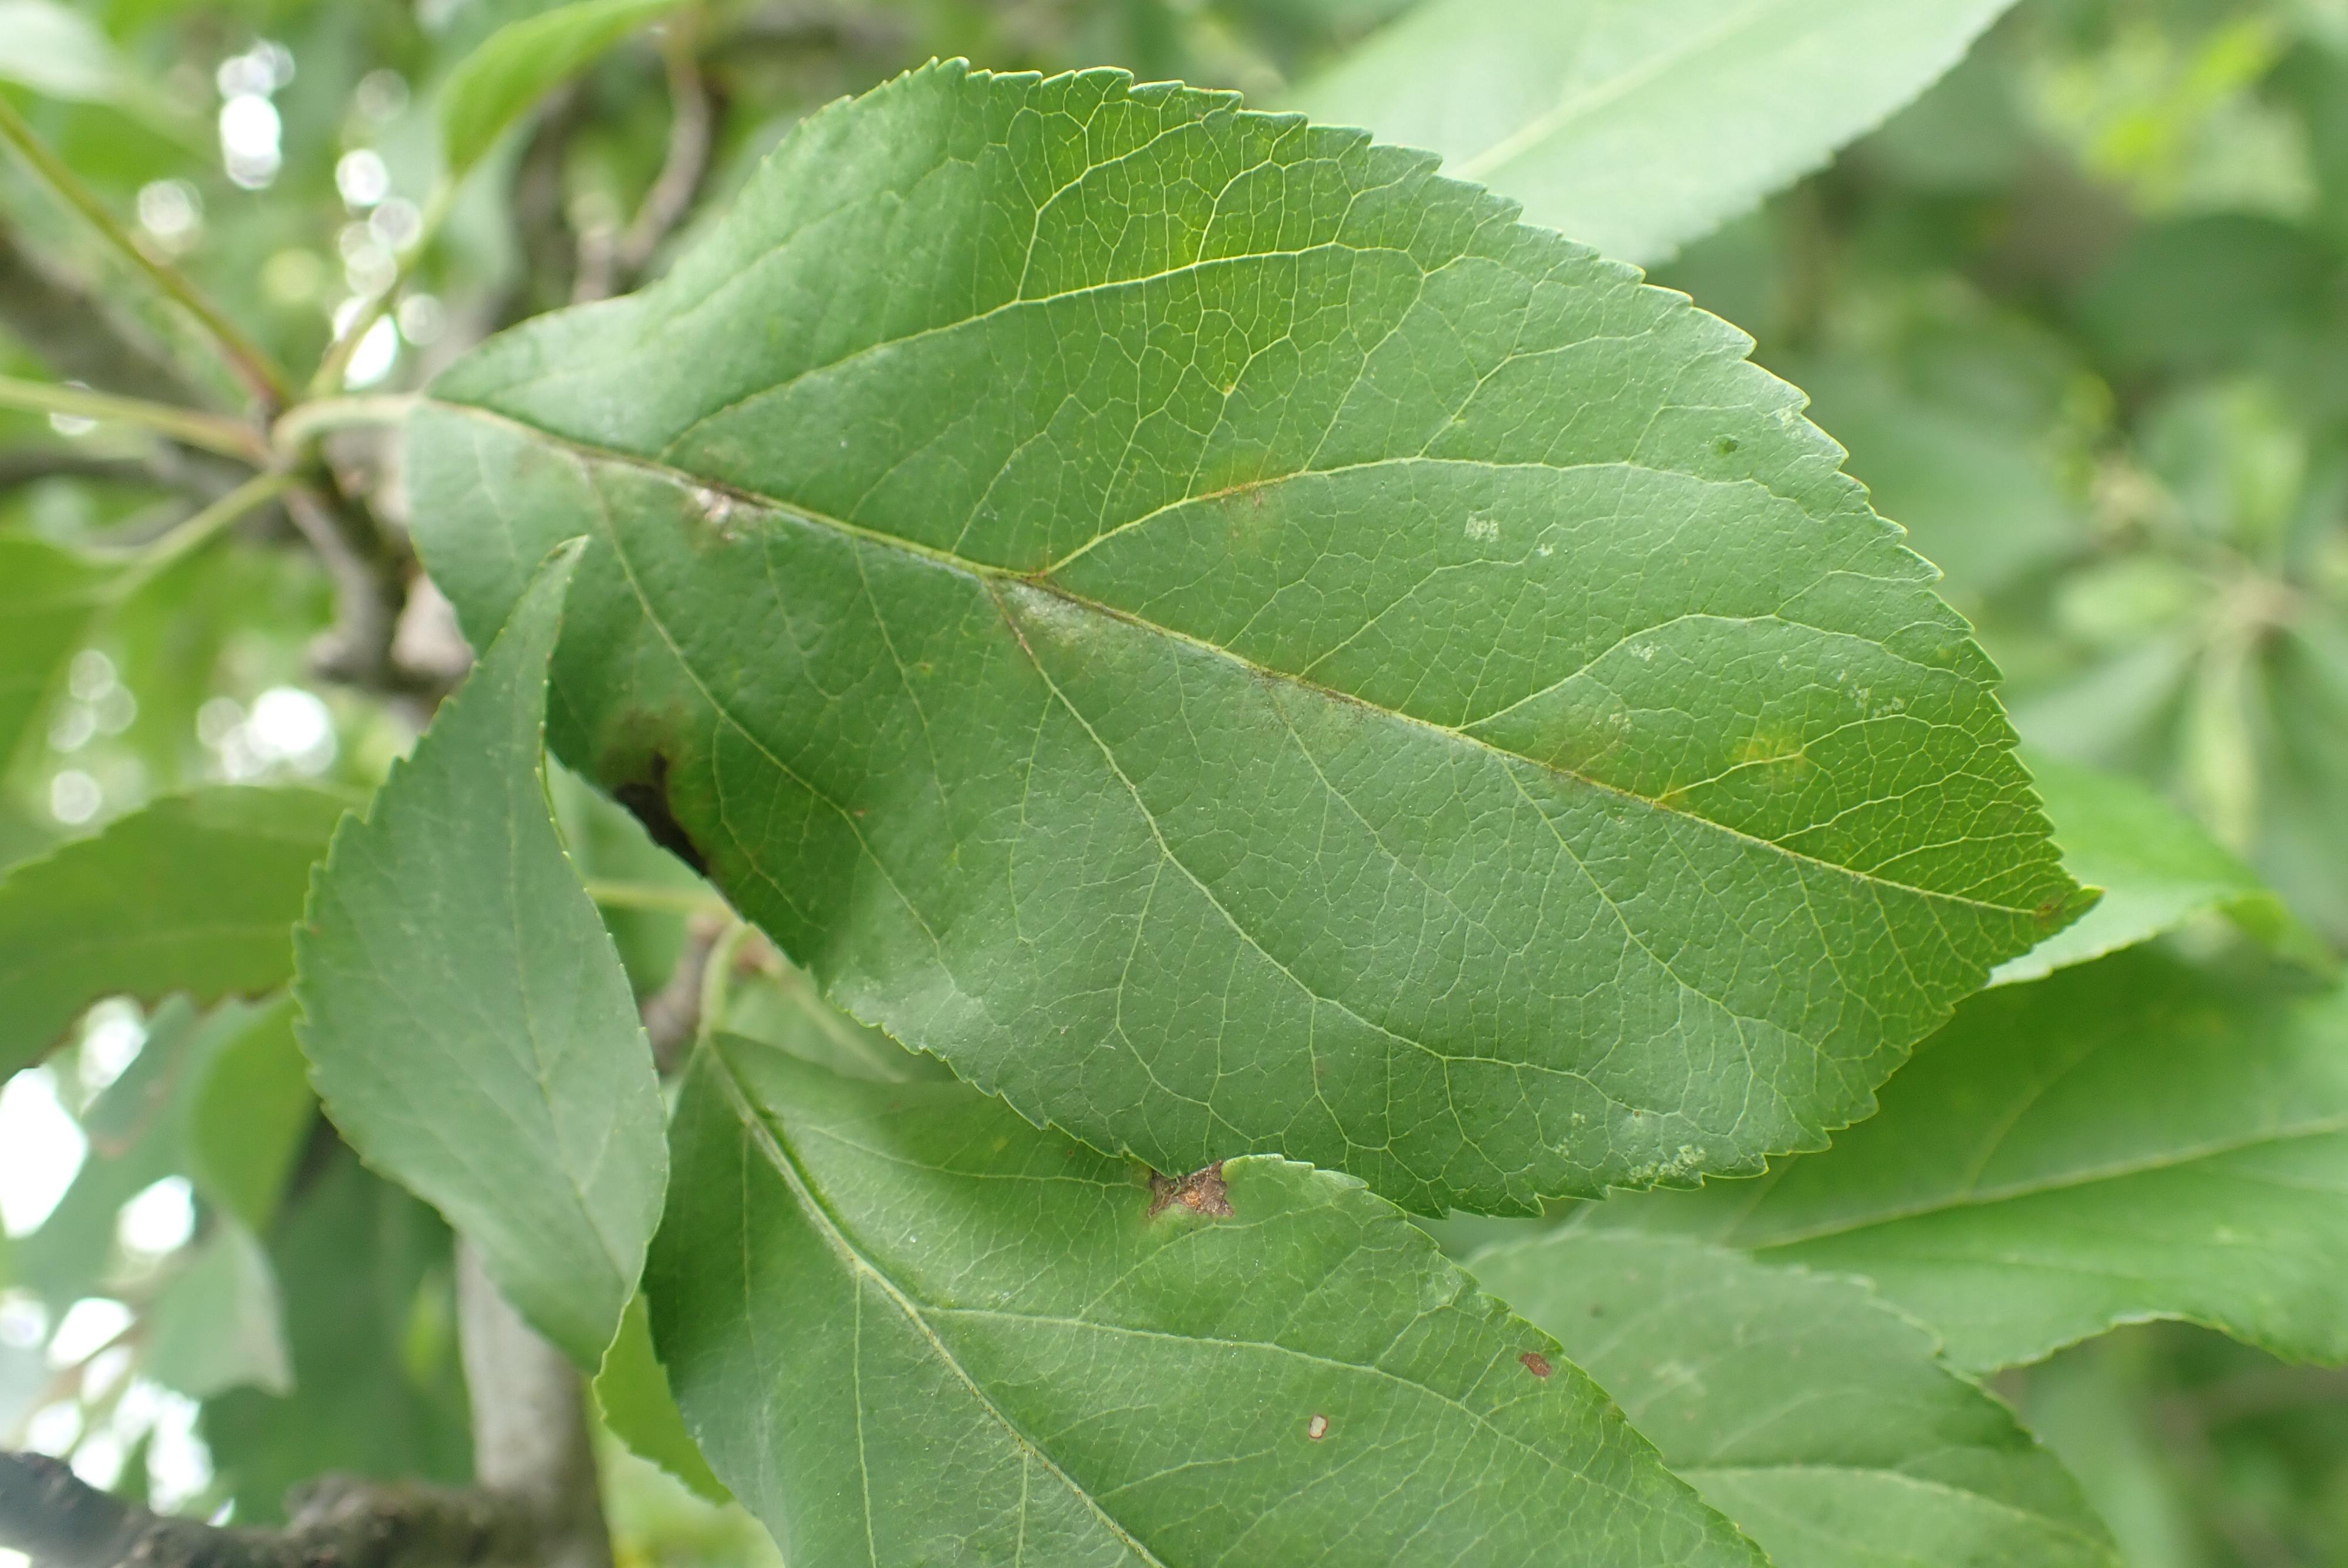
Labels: scab